Félix Rigau Carrera

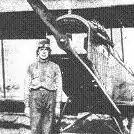
Rigau Carrera poses in front of his aircraft a Curtiss JN-4

Rigau Carrera piloted his first flight in Puerto Rico out of Camp Las Casas, where Residencial Las Casas is now, becoming the first Puerto Rican aviator. At the time, the area was used by the military and as Puerto Rico's only commercial airport. Rigau Carrera used the air base frequently, for exhibitions and sightseeing flights with passengers. He became a national hero in Puerto Rico during the 1920s, traveling to many Puerto Rican cities by air. The local town people celebrated his landings with live music and fireworks and he became known as "The Eagle of Sabana Grande".